Pepper steak

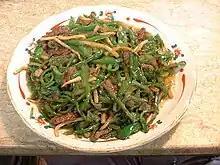

Pepper steak is a stir-fried Chinese dish consisting of sliced beef steak (often flank, sirloin, or round) cooked with sliced bell peppers, bamboo shoots and other seasonings such as soy sauce and ginger, and usually thickened with cornstarch. Sliced onions and bean sprouts are also frequent additions to the recipe.